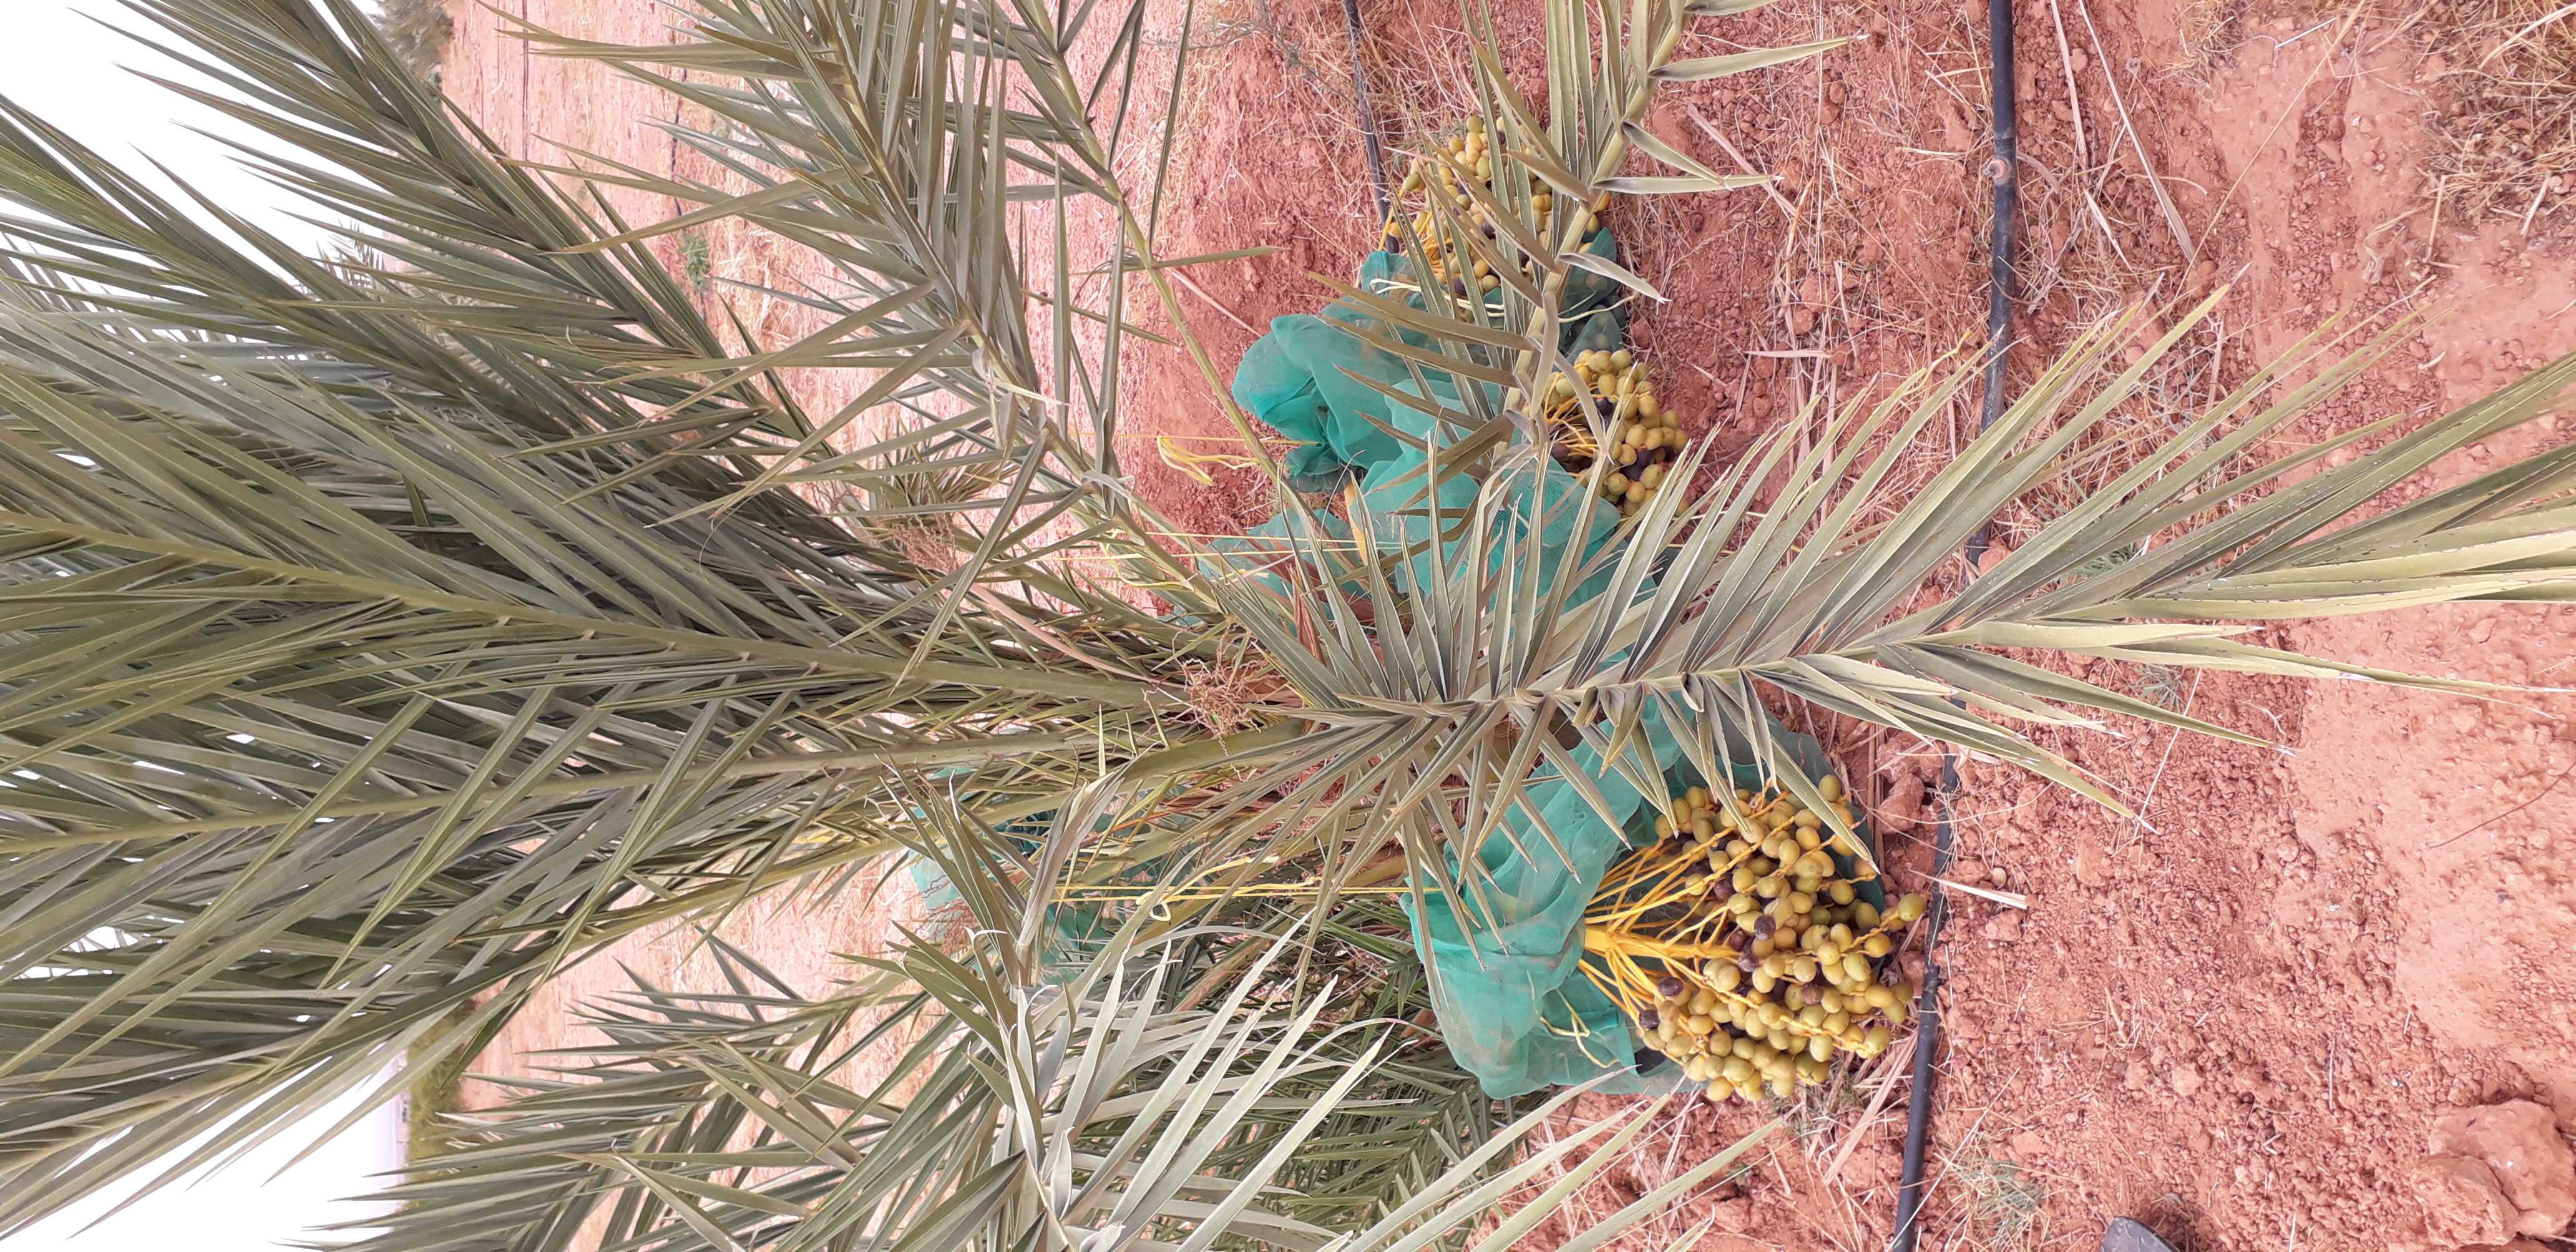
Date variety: kholt